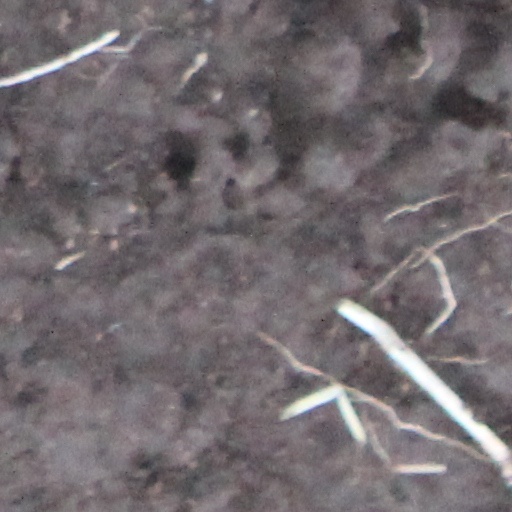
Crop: wheat